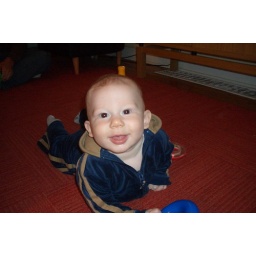
Being a young boy in a tracksuit paying close attention to his blue ring, the prize of his small collection.